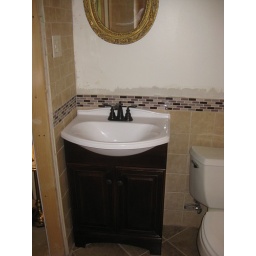
Wall above sink still needs mirror. Plan to cover the whole upper wall with mirror.